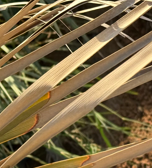
Label: Potassium Deficiency